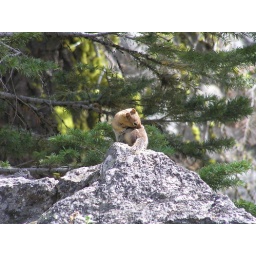
golden mantled ground squirrel keeps a look out above a handy spot to pull over